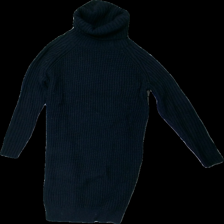
View: front
Type: Dress
Category: Ladies
Brand: Not in the list
Brand text on label: Uniqlo
Colors: Blue
Material: unknown
Cut: Loose, Turtle neck
Size: S
Season: All
Price range: <50
Recommended usage: Export
Description: knitted dress with poloneck